Thomas P. Kennard House

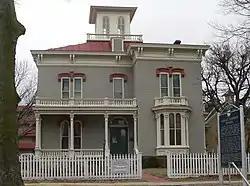

The Thomas P. Kennard House, also known as the Nebraska Statehood Memorial, is the oldest remaining building in the original plat of Lincoln, Nebraska. Built in 1869, the Italianate house belonged to Thomas P. Kennard, the first Secretary of State for Nebraska, and one of three men who picked the Lincoln site for the new state's capital in 1867. The house was designed by architect John Keys Winchell of Chicago.